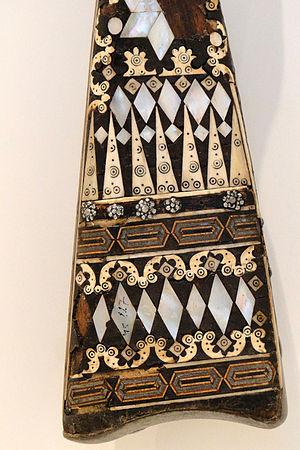
Le musée de Sarajevo 1878-1918, également connu sous le nom de musée Jeune Bosnie, est situé en Bosnie-Herzégovine, sur le territoire de la Ville de Sarajevo. Consacré à la période autro-hongroise de la capitale bosnienne, il constitue l'un des éléments du Musée de Sarajevo.